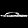
Label: Sandal